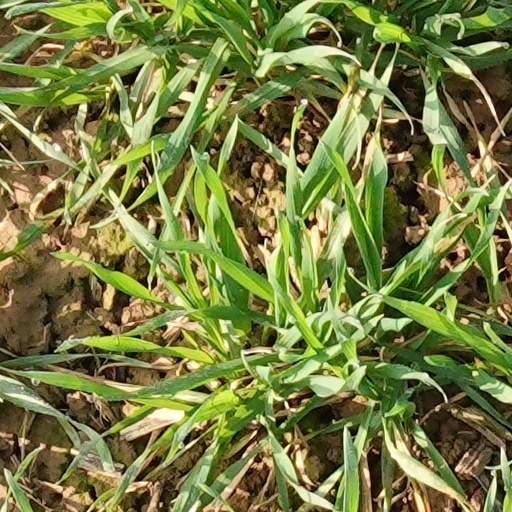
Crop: wheat